Royal Institute of Asturian Studies

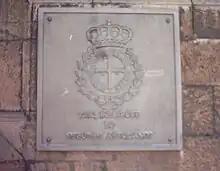
Plaque at the RIDEA building.

The Royal Institute of Asturian Studies (Asturian: Real Institutu d'Estudios Asturianos or RIDEA) is a public cultural institution of the autonomous community of Asturias. It aims include "research, development and direction of work and studies which tend to conserve, enhance and increase the science, culture and art in the Principality of Asturias in all its aspects and more specifically in Asturias". Established in 1945, it is a part of the Ministry of Education and Culture. It is headquartered in the Palacio de los Condes de Toreno in Oviedo's Porlier Square, and includes Tuscan columns. The Prince of Asturias, Felipe de Borbon y Grecia, is honorary chairman.